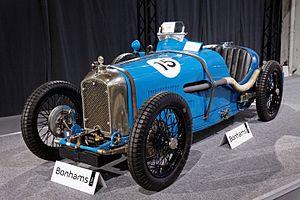
Joseph Charles Georges "José" Scaron, né le 19 avril 1895 à Bruxelles et décédé le 17 juillet 1975 à Neuilly-sur-Seine, est un ancien pilote automobile franco-belge, sur circuits, notamment en endurance. Sa carrière se déroula sur une trentaine d'années, essentiellement de 1927 à 1934, en 1938-39, puis de 1946 à 1953. Il est le grand-père du journaliste, essayiste et romancier français Joseph Macé-Scaron.
Amilcar C6 est une voiture de course fabriquée par le constructeur français Amilcar entre 1926 et 1930.